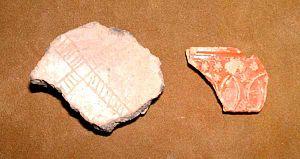
Tudela est une ville et commune espagnole de la Communauté forale de Navarre.